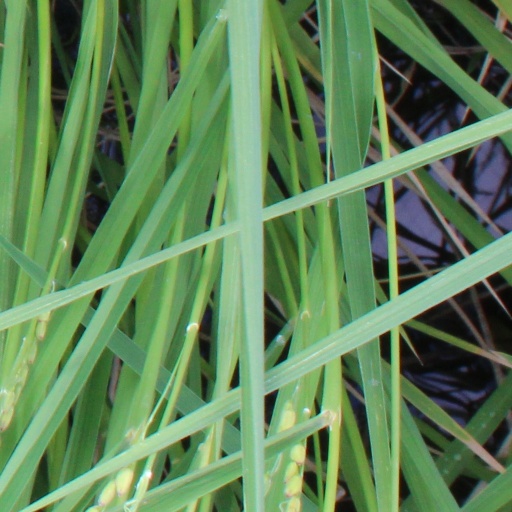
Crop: rice